Green River, Wyoming

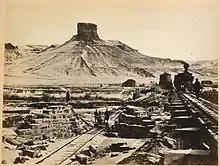
Construction of railroad bridge over Green River, 1868

The townsite of Green River, Dakota Territory was platted by the Union Pacific Railroad in 1867. Although the Territory of Wyoming was created on July 25, 1868, the Town of Green River was incorporated on August 21,1868 under the laws of the previous Territory of Dakota since the laws of the Wyoming Territory had yet to be written. The Town of Green River was re-incorporated on June 10, 1891 under the laws of the State of Wyoming to remove any ambiguity.